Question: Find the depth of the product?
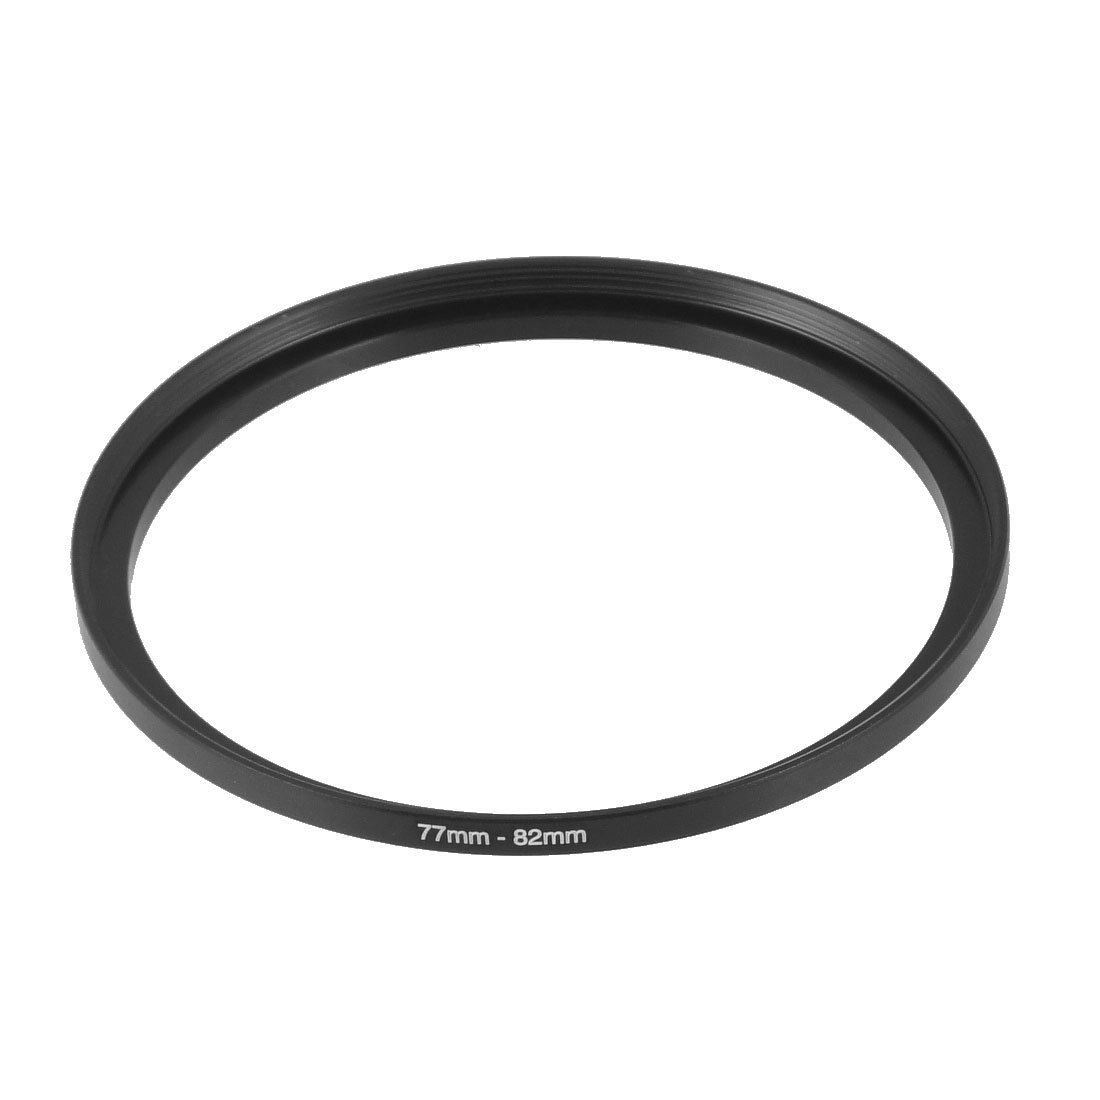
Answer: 82.0 millimetre